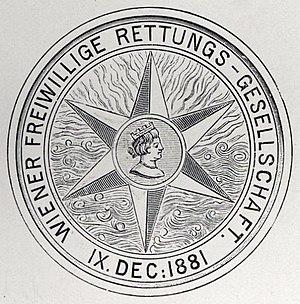
Johann Nepomuk comte Wilczek est un explorateur polaire, mécène et homme d'affaires autrichien.